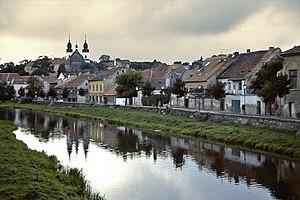
Cet article recense les sites inscrits au patrimoine mondial en Tchéquie.
Le quartier juif de Třebíč, situé dans la ville morave de Třebíč en République tchèque, est l'un des ghettos juifs les mieux conservés d'Europe. Par conséquent, il a été inscrit sur la liste du patrimoine mondial de l'UNESCO en 2003 et est le seul monument juif situé en dehors d'Israël à figurer spécifiquement sur la liste.